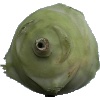
Label: kohlrabi